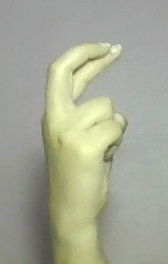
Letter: zay